Human

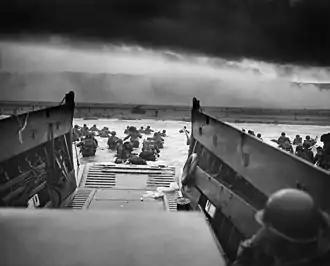
American troops landing at Normandy, WWII

As farming populations gathered in larger and denser communities, interactions between these different groups increased. This led to the development of governance within and between the communities. Humans have evolved the ability to change affiliation with various social groups relatively easily, including previously strong political alliances, if doing so is seen as providing personal advantages. This cognitive flexibility allows individual humans to change their political ideologies, with those with higher flexibility less likely to support authoritarian and nationalistic stances.